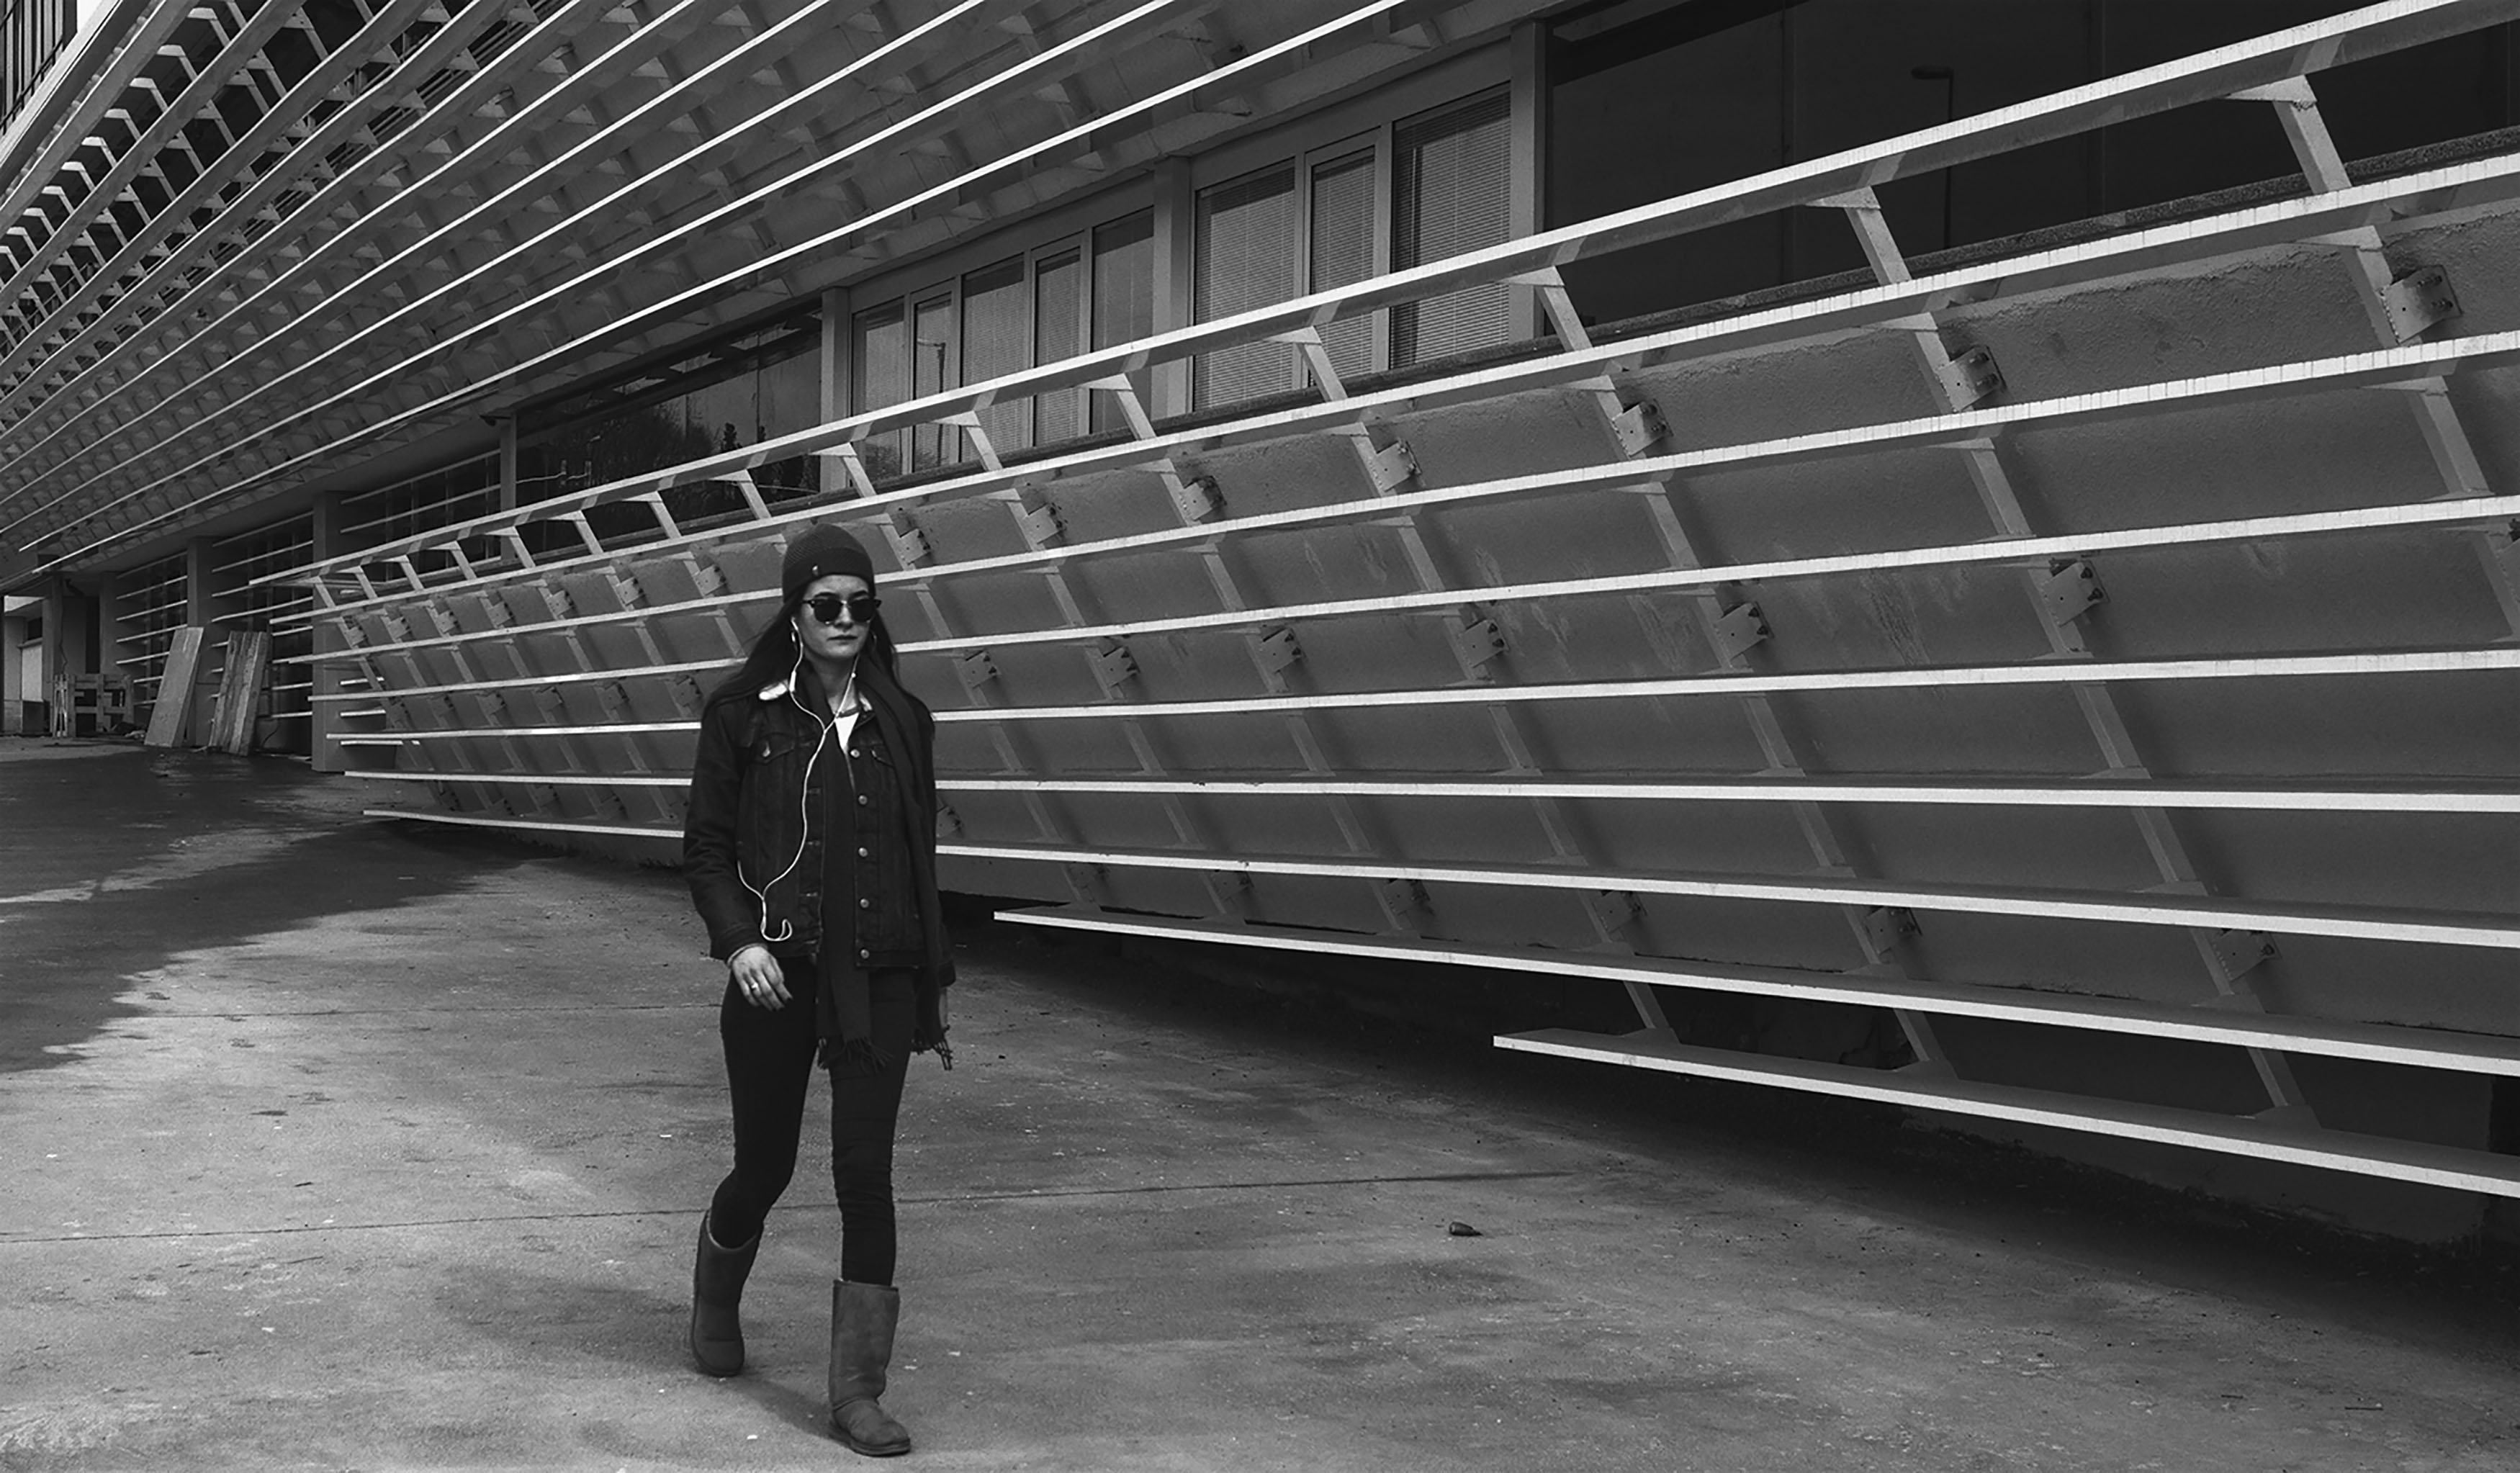
istanbul, turkiye, monochrome, black, white, black and white, infrastructure, structure, monochrome photography, light, architecture, urban area, photography, snapshot, wall, line, building, street, darkness, angle, facade, daylighting, steel